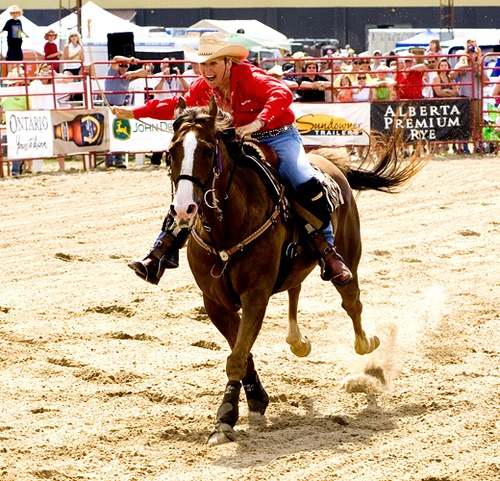
Woman riding a horse on the dusty ground
A woman rides her horse at a rodeo.
A girl is riding a horse as a crowd watches.
A woman riding a brown horse during a rodeo
A cowboy is riding a horse at a rodeo.